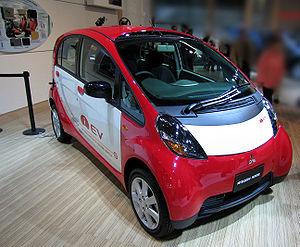
Les Mitsubishi i MiEV, Peugeot iOn et Citroën C-ZERO sont des mini-citadines des constructeurs respectifs Mitsubishi, Peugeot et Citroën à propulsion 100 % électrique. Il s'agit de la première automobile à transmission aux roues arrière vendue par Citroën depuis 1938.